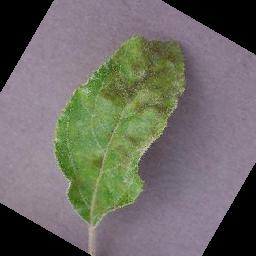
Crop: apple
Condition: scab